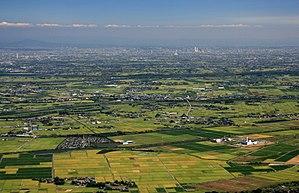
La plaine de Nōbi est une grande plaine du Japon qui s'étend de la région de Mino au sud-ouest de la préfecture de Gifu à la région d'Owari au nord-ouest de la préfecture d'Aichi et couvre une superficie d'approximativement 1 800 km². C'est une plaine alluviale créée par les fleuces Ibi et Kiso et la rivière Nagara et au sol très fertile. Elle est bordée à l'ouest par les chaîne de montagnes Ibuki et Yōrō et à l'est par les collines d'Owari. Sa bordure septentrionale est marquée par les monts Ryōhaku et la méridionale par la baie d'Ise.